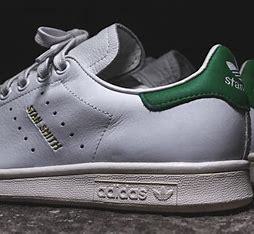
Brand: adidas
Model: Originals Stan Smith